Climate change in the Maldives

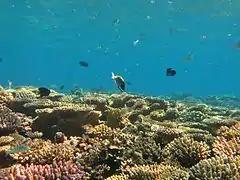
Coral reef in Baa Atoll.

The Maldives contains 3% of the world's coral reefs, which are impacted by climate change. The 2016 global coral bleaching event greatly impacted coral reefs across the Maldives, with such events expected to become more frequent and severe due to climate change.